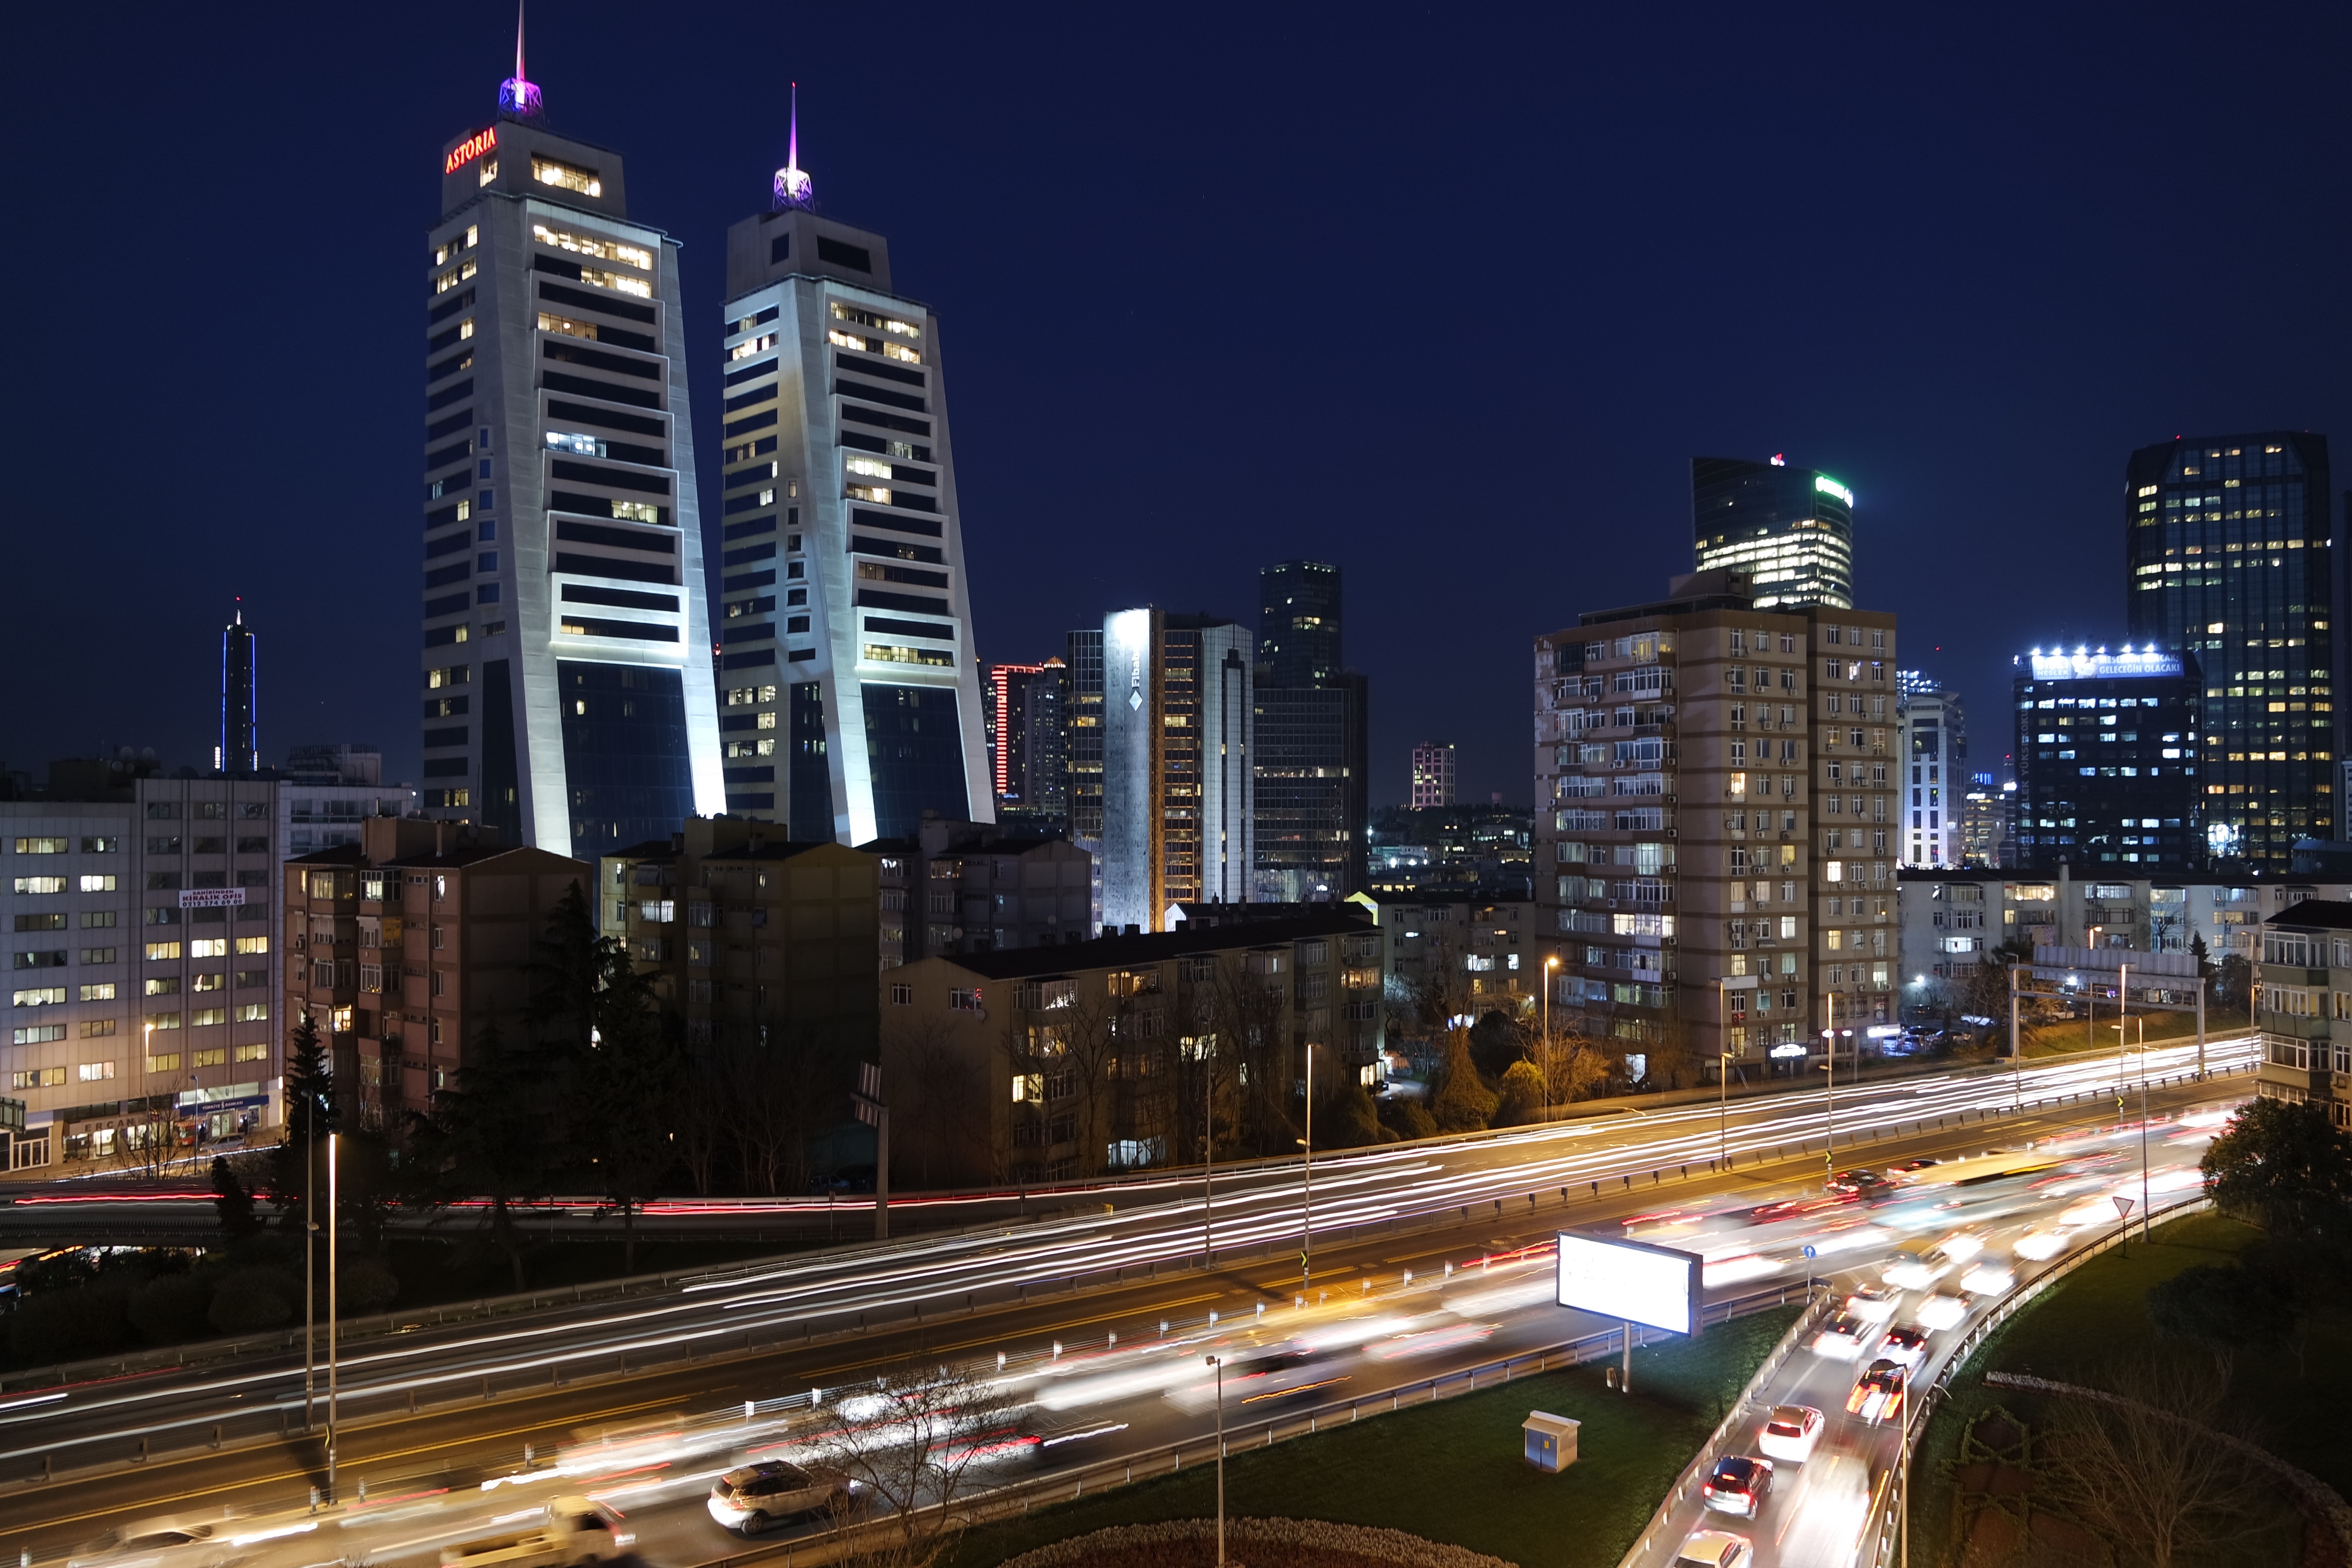
architecture, skyline, traffic, night, highway, city, skyscraper, urban, cityscape, downtown, dusk, transportation, evening, tower, landmark, long exposure, tower block, lights, buildings, cars, vehicles, metropolis, motorway, high rises, urban area, human settlement, metropolitan area